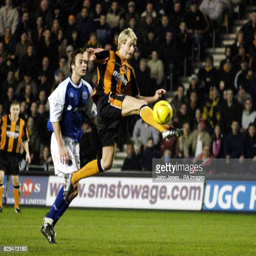
football player leaps high to lob his team 's second goal over the head of goalkeeper